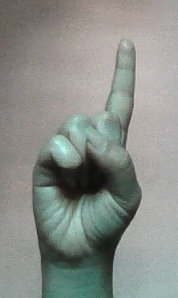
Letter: bb